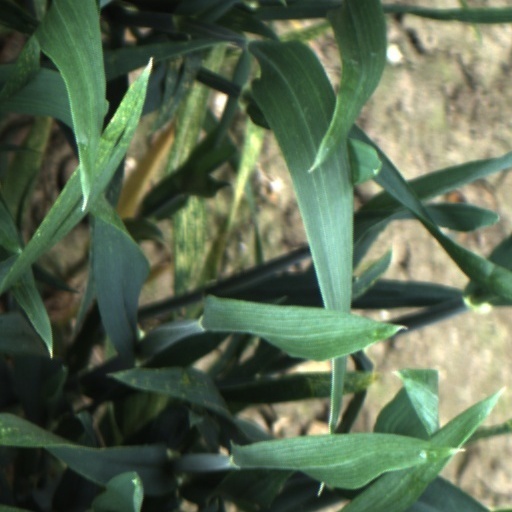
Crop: wheat